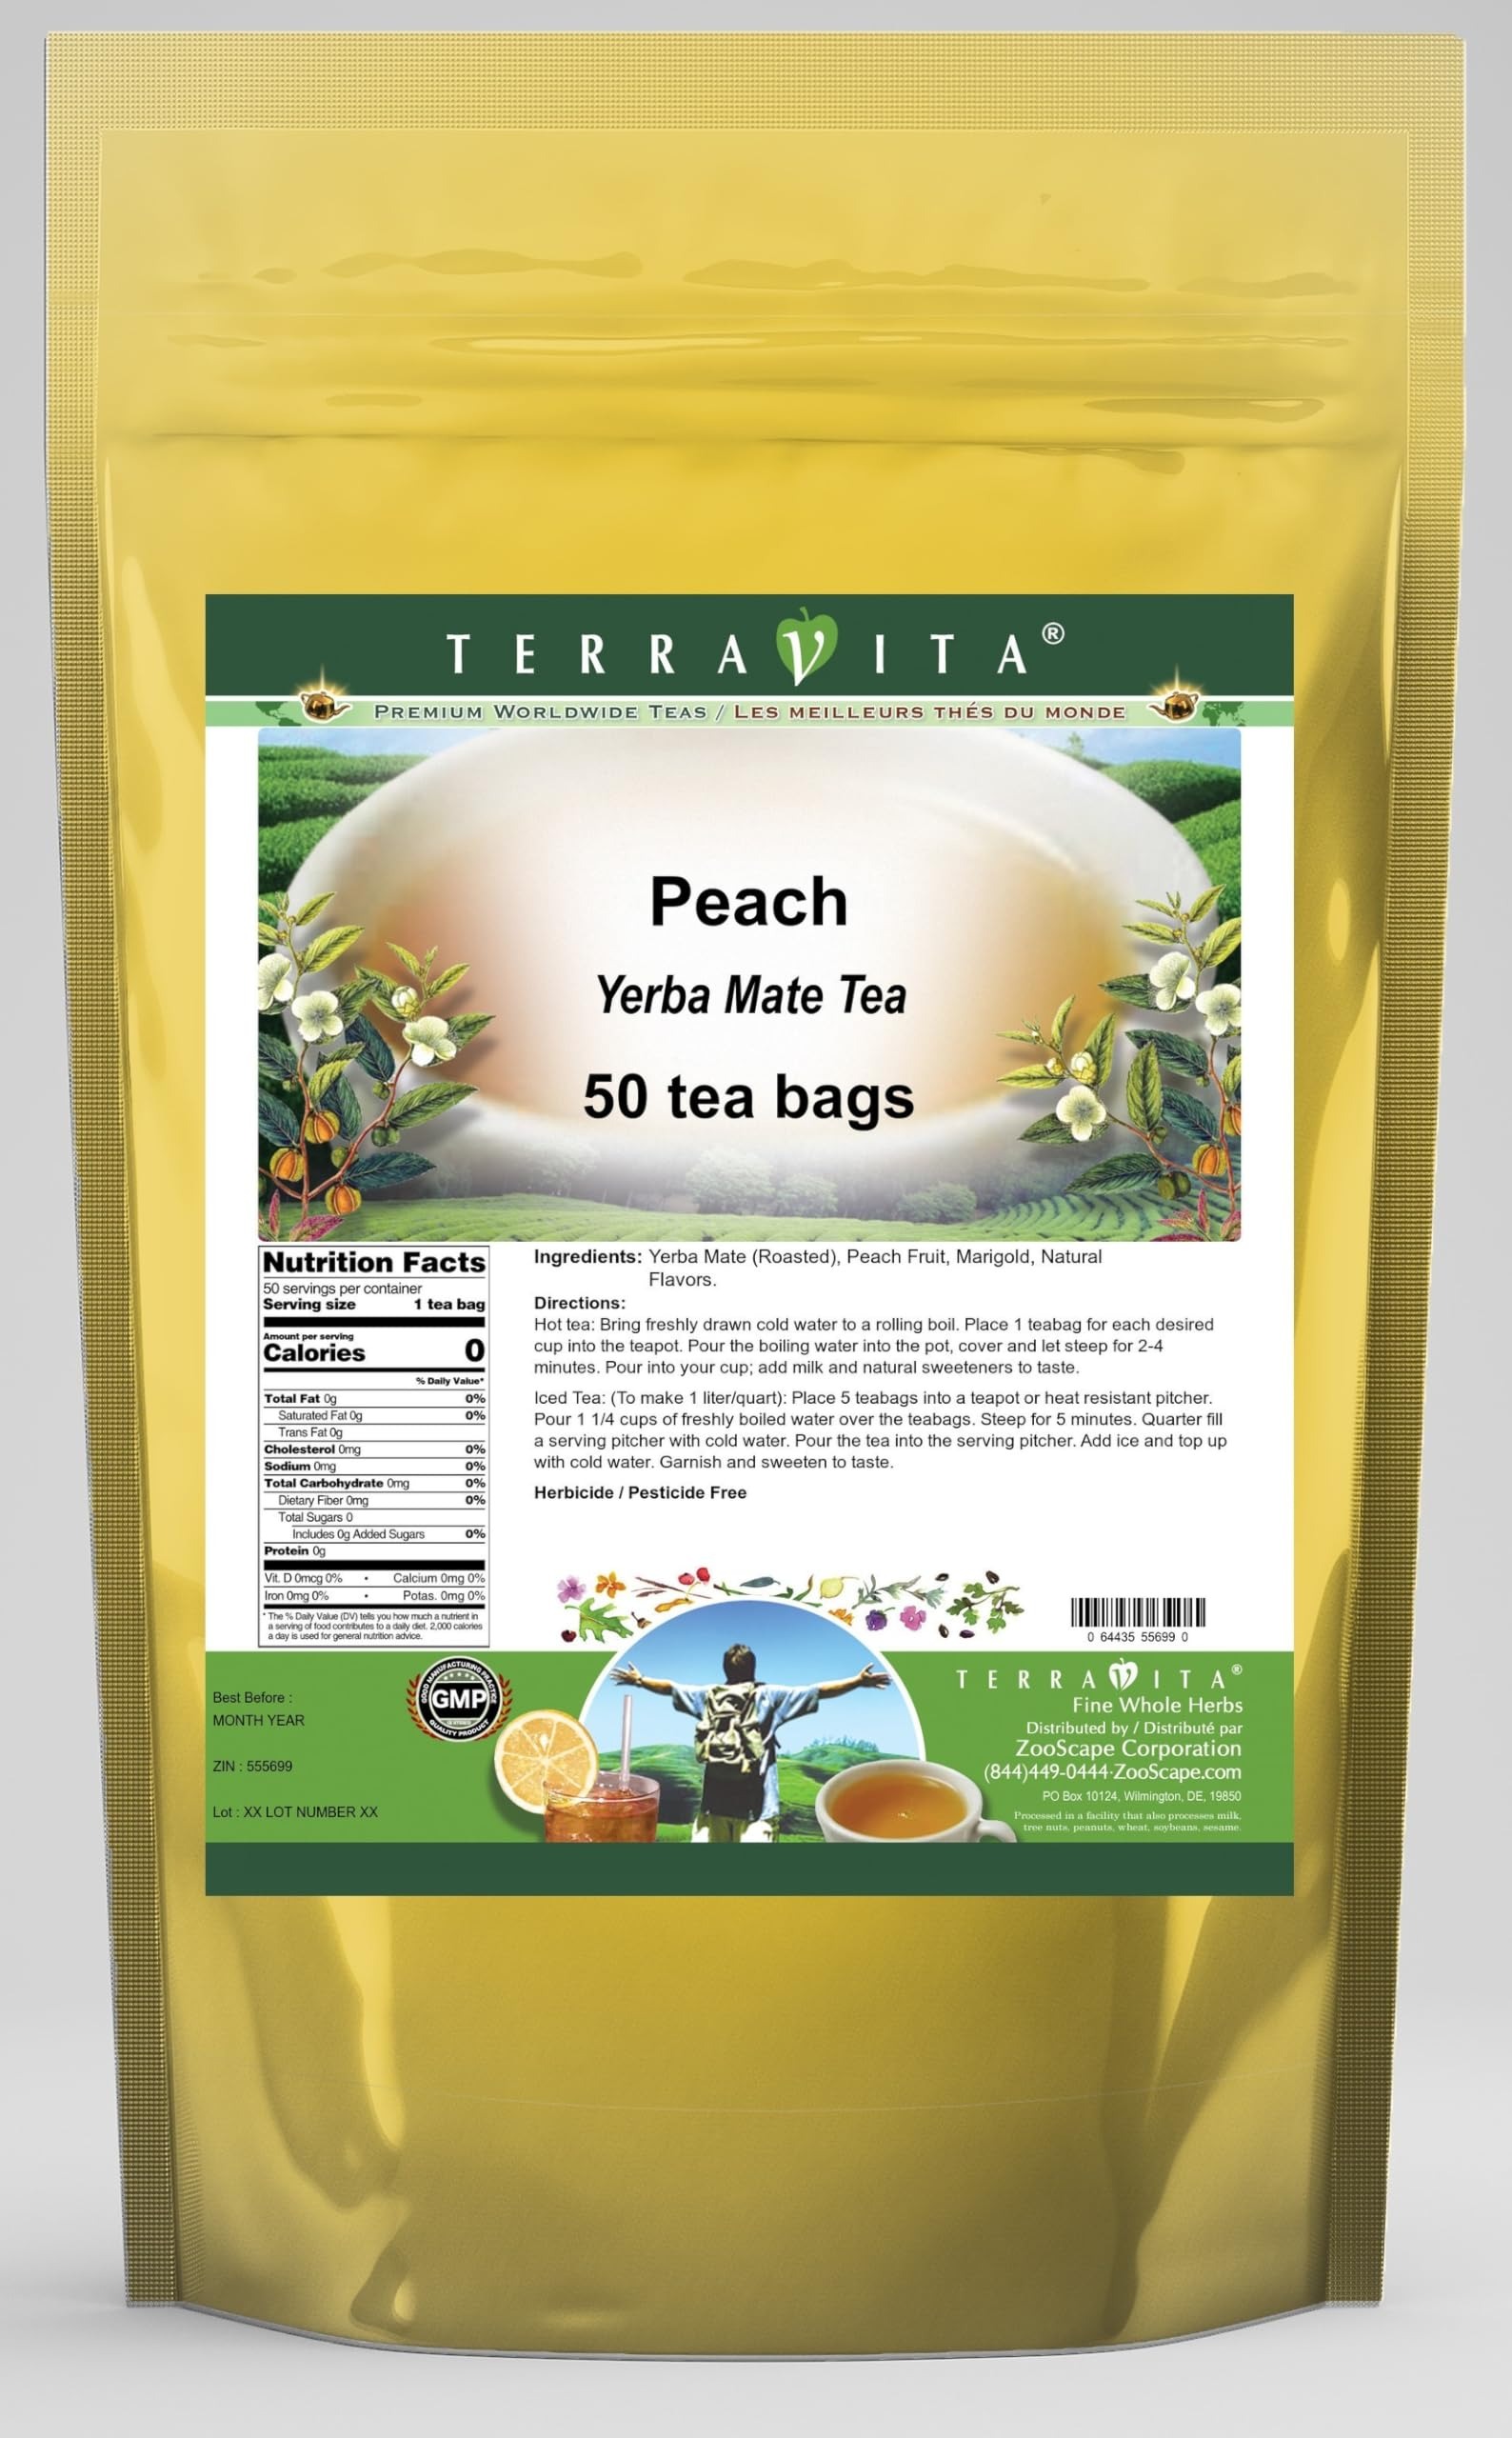
Item Name: Peach Yerba Mate Tea (50 tea bags, ZIN: 555699) - 2 Pack
Bullet Point 1: Our Peach Yerba Mate tea is a scrumptuous all-natural flavored Yerba Mate coffee substitute with Peach Fruit and Marigold that will refresh you with its terrific taste! You will enjoy the earthy and acidity-free Peach aroma and flavor again and again! - Ingredients: Yerba Mate, Peach Fruit, Marigold and Natural Peach Flavor.
Bullet Point 2: No fillers.
Bullet Point 3: Manufacturer: TerraVita
Bullet Point 4: Size: 50 tea bags
Bullet Point 5: Yerba Mate Tea Bags - Packed in a convenient upright pouch!
Product Description: Our Peach Yerba Mate tea is a scrumptuous all-natural flavored Yerba Mate coffee substitute with Peach Fruit and Marigold that will refresh you with its terrific taste! You will enjoy the earthy and acidity-free Peach aroma and flavor again and again! - Ingredients: Yerba Mate, Peach Fruit, Marigold and Natural Peach Flavor. - Hot tea brewing method: Bring freshly drawn cold water to a rolling boil. Place 1 teabag for each desired cup into the teapot. Pour the boiling water into the pot, cover and let steep for 2-4 minutes. Pour into your cup; add milk and natural sweeteners to taste. - Iced tea brewing method: (To make 1 liter/quart): Place 5 teabags into a teapot or heat resistant pitcher. Pour 1 1/4 cups of freshly boiled water over the teabags. Steep for 5 minutes. Quarter fill a serving pitcher with cold water. Pour the tea into the serving pitcher. Add ice and top up with cold water. Garnish and sweeten to taste. - TerraVita is an exclusive line of premium-quality, natural source products that use only the finest, purest and most potent ingredients found around the world. TerraVita is hallmarked by the highest possible standards of purity, potency, stability and freshness. All of our products are prepared with the highest elements of quality control, from raw materials through the entire manufacturing process, up to and including the moment that the bottles or bags are sealed for freshness and shipped out to you. Our highest possible standards are certified by independent laboratories and backed by our personal guarantee. - TerraVita exists to meet and ensure your family's health and wellness without the harmful effects of chemicals and health products. We strive to make all of our products affordable and reliable and are constantly searching the market to maintai
Value: 100.0
Unit: Count

Price: 64.31